Adolph Friedländer

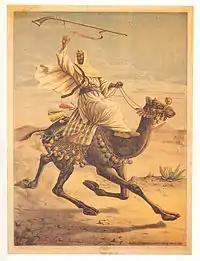
1890 Friedländer poster for a Carl Hagenbeck show

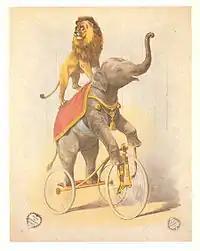
1895/1896 Friedländer Poster: "Löwe auf Elefant" ("Lion on elephant")

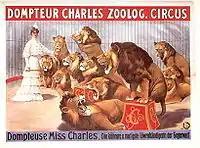
1905/1906 Friedländer Poster: "Dompteuse Miss Charles" ("Lion Tamer Miss Charles"). The woman depicted is Ida Krone, the wife of circus director

Friedländer was the third and last son of Raphael Israel Friedländer and Betty Friedländer née Wagner. Prior to moving to Hamburg, Friedländer's father worked as a merchant. After the move however, Raphael joined a guild of professional lithographers and opened a small lithography shop. Friedländer first received informal training at his father's shop and in the summer of 1865, went to Berlin for more formal instruction. By 1868, Friedländer was apprenticed to top German lithographers. In 1872 Friedländer returned to Hamburg and began working as an independent printmaker. On 1 April 1875 he married one Sarah Berling, also from Hamburg, under Jewish rites.